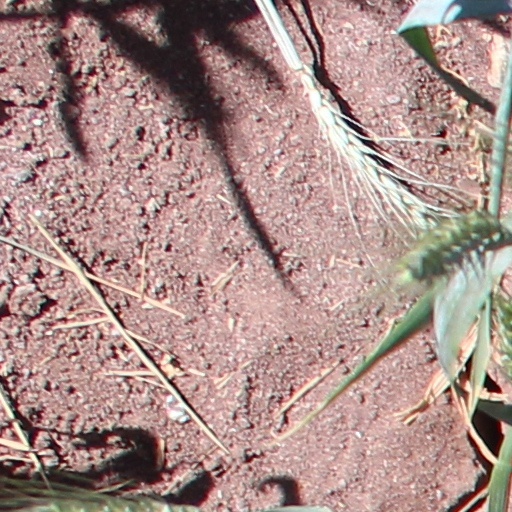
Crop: wheat